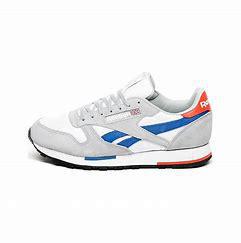
Brand: Reebok
Model: Classic Leather Mu